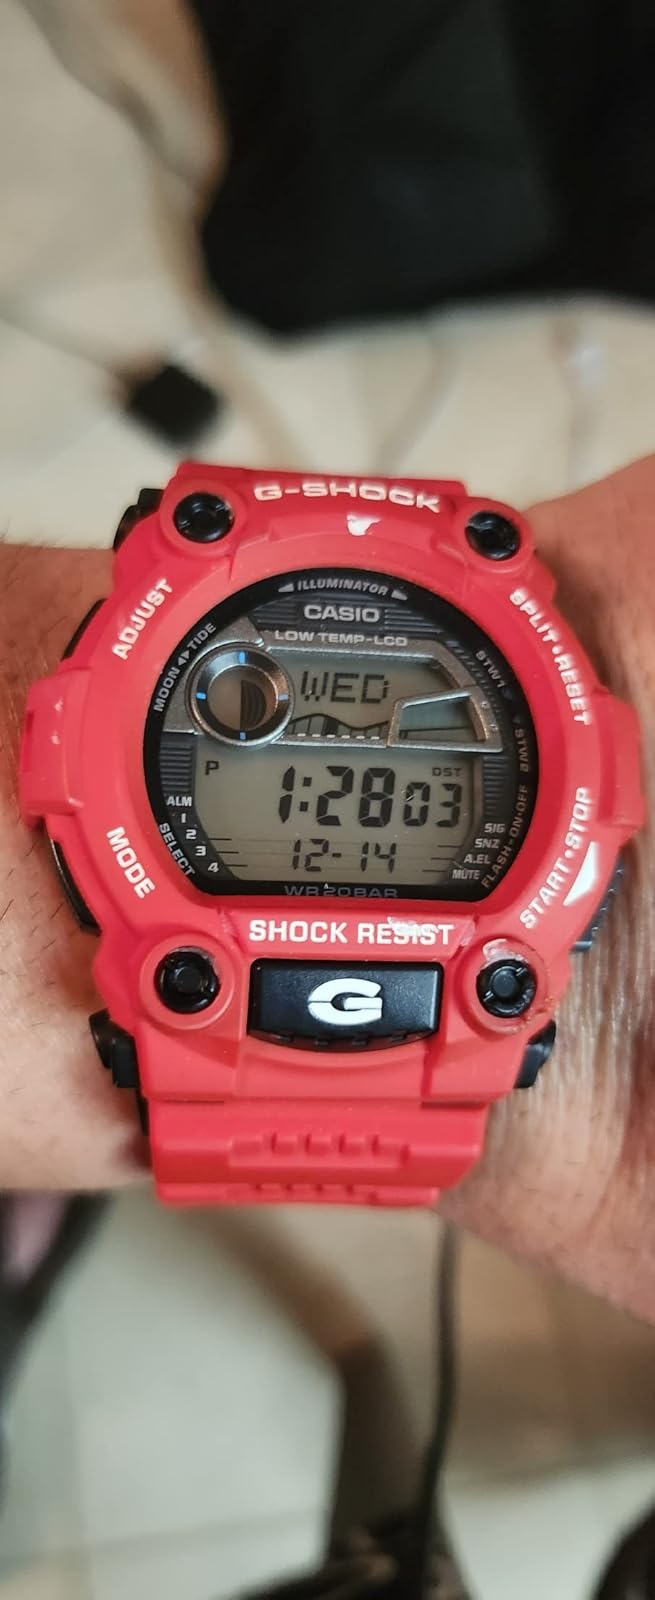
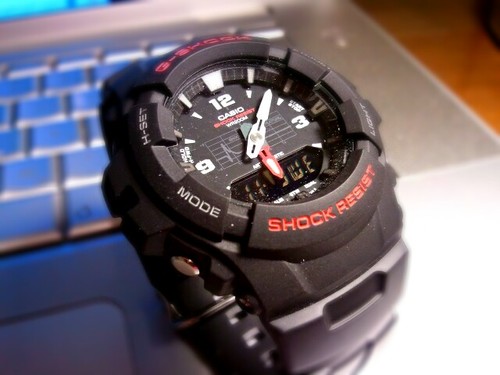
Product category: accessories_watch
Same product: no